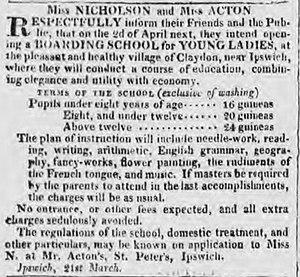
Eliza Acton est une autrice et poétesse anglaise qui a écrit l'un des premiers livres de cuisine de Grande-Bretagne destiné au grand public, Modern Cookery for Private Families. Le livre introduit la pratique désormais universelle de répertorier les ingrédients et de suggérer des temps de cuisson pour chaque recette. Il inclut les premières recettes en anglais pour les choux de Bruxelles et les spaghettis. Il contient également la première recette de pudding de Noël : des recettes existent déjà pour le pudding aux prunes, mais elle est la première à lui donner ce nom exact.